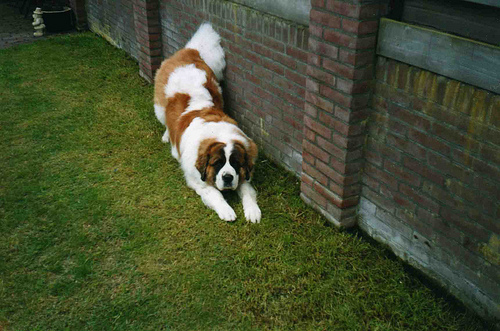
Animal: dog
Breed: saint bernard